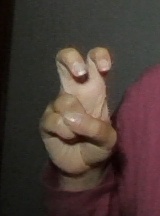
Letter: toot